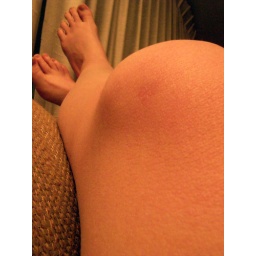
A picture of me in a ball on the floor would probably not be as cute. :)